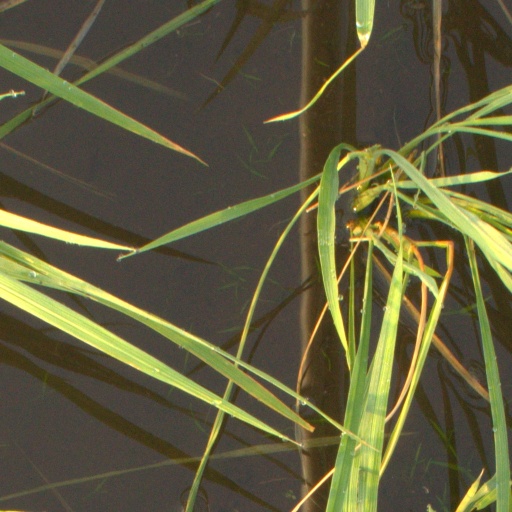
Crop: rice